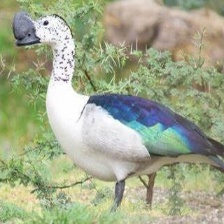
Species: KNOB BILLED DUCK
Scientific name: SARKIDIORNIS MELANOTOS
ImageNet parent category: drake